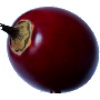
Label: Tamarillo 1